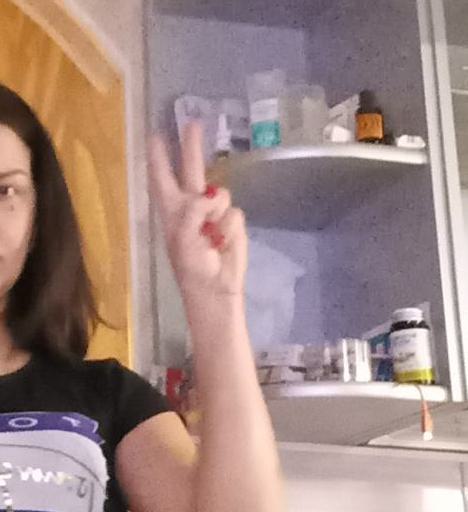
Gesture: peace